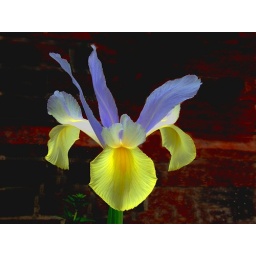
bright overcast sky so a mirror used under flower to add reflected light